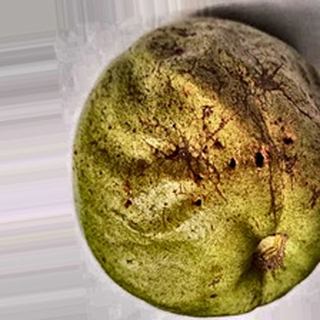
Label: guava_fruit_fly